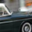
Label: automobile